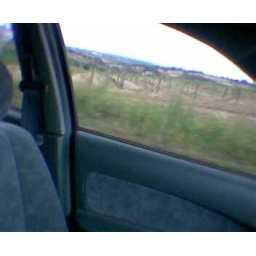
looking south over McLaren Vale thru side window of car